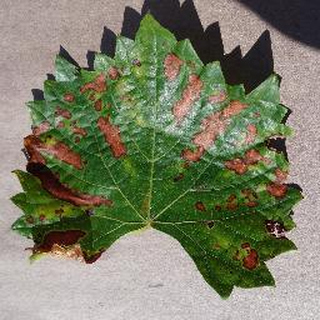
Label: grape_esca_black_measles